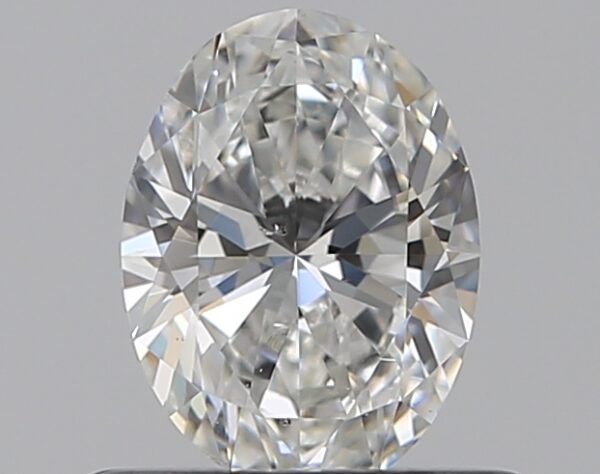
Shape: oval
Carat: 0.5
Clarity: VS2
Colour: G
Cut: EX
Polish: EX
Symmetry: GD
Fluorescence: N
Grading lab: GIA
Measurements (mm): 6.21 x 4.55 x 2.75